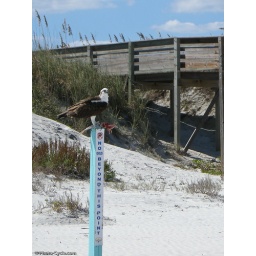
A rarely seen Osprey eating a mullet near the beach at New Smyrna, FL.